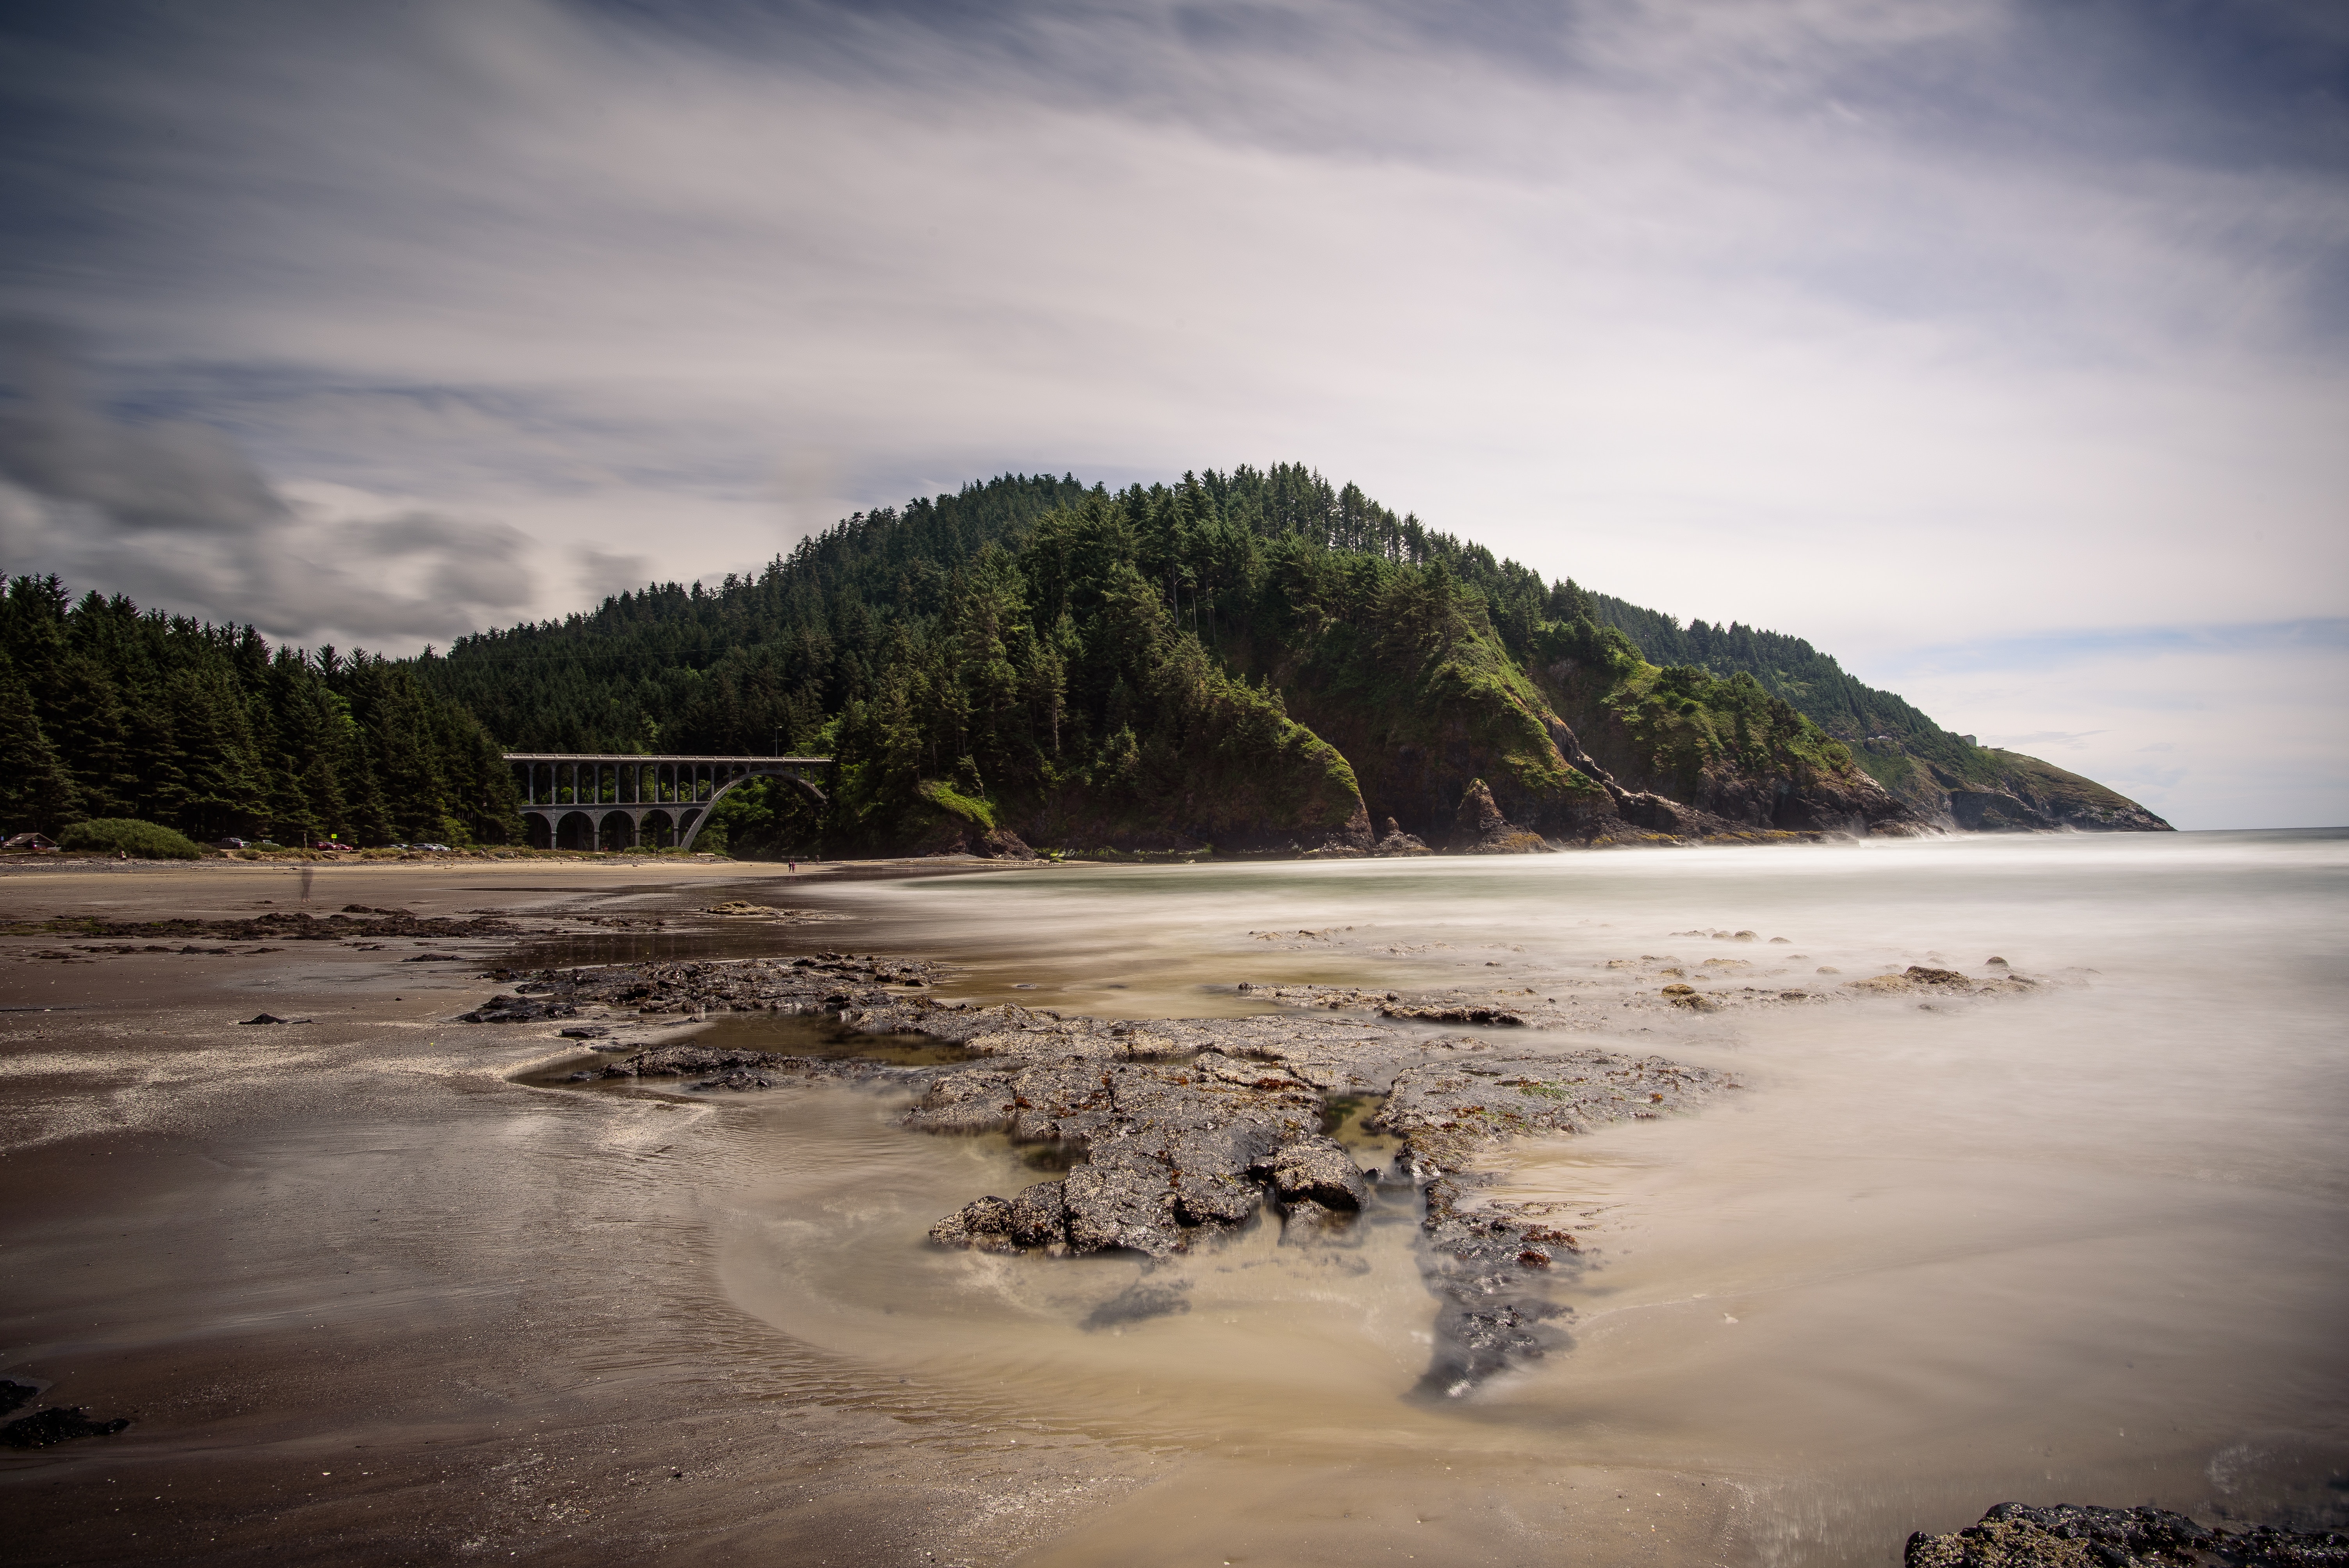
beach, landscape, sea, coast, tree, water, forest, sand, ocean, horizon, cloud, sky, cloudy, shore, wave, tide, cove, inlet, bay, terrain, body of water, headland, cool image, cool photo, promontory, coastal and oceanic landforms